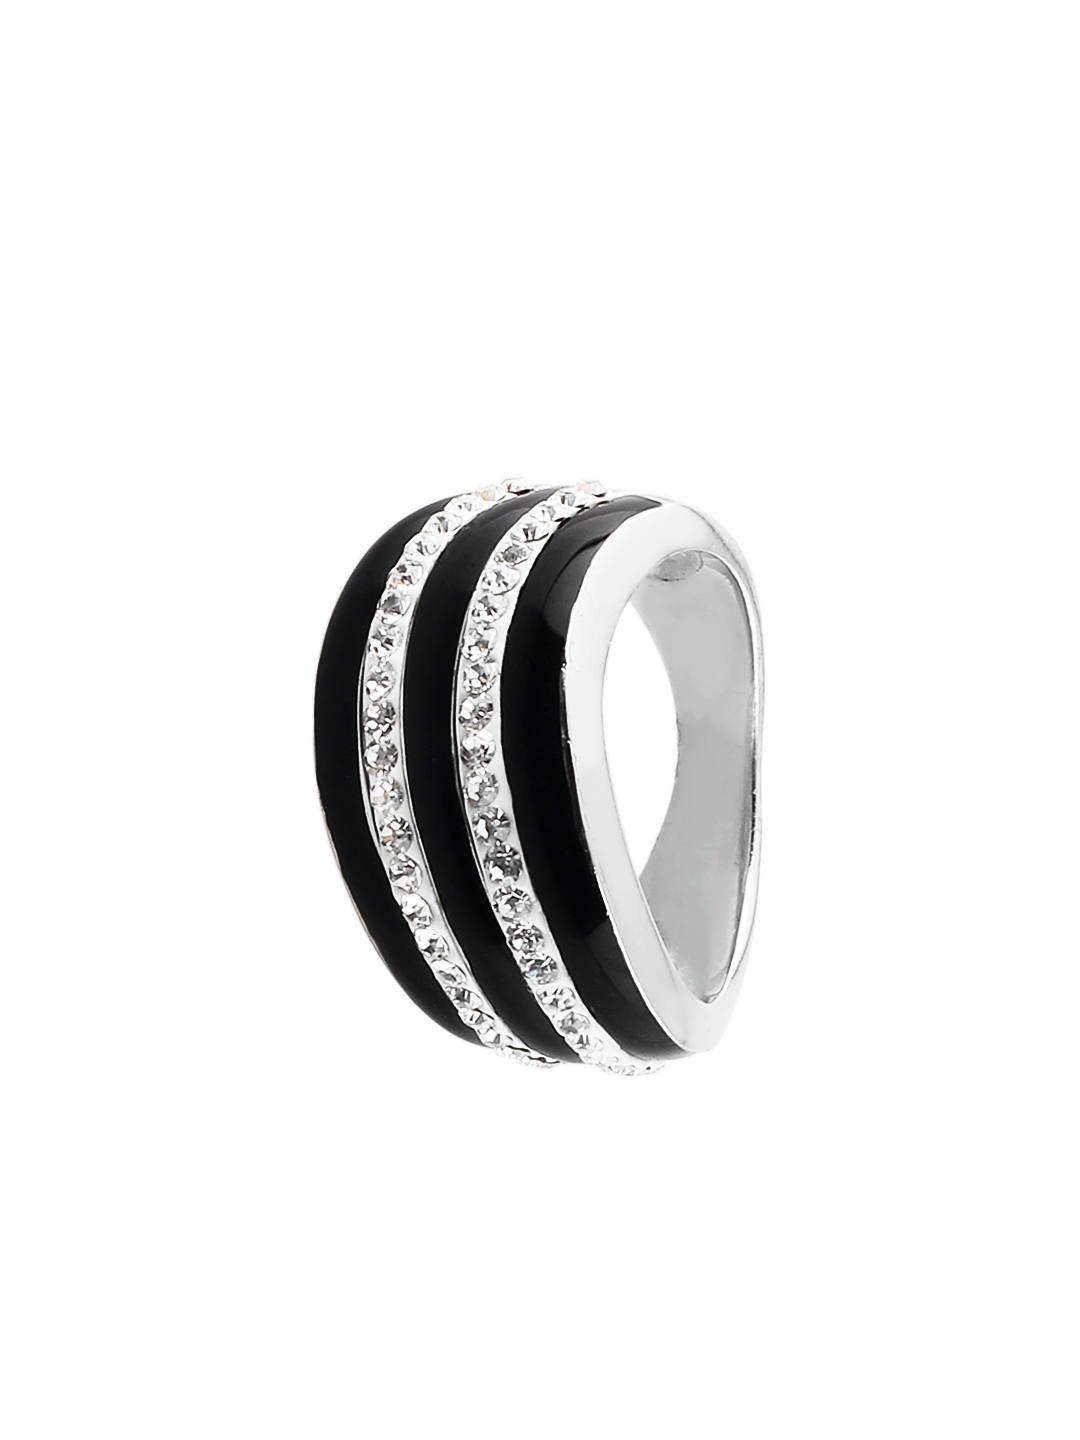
Lucera Silver Ring
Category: Accessories / Jewellery / Ring
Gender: Women
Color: Silver
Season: Summer 2015
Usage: Casual